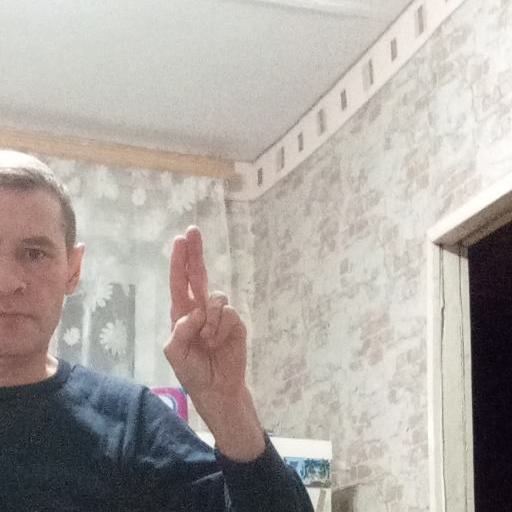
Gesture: two_up